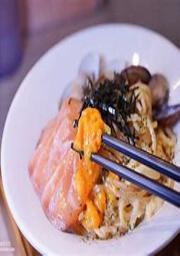
 ramen